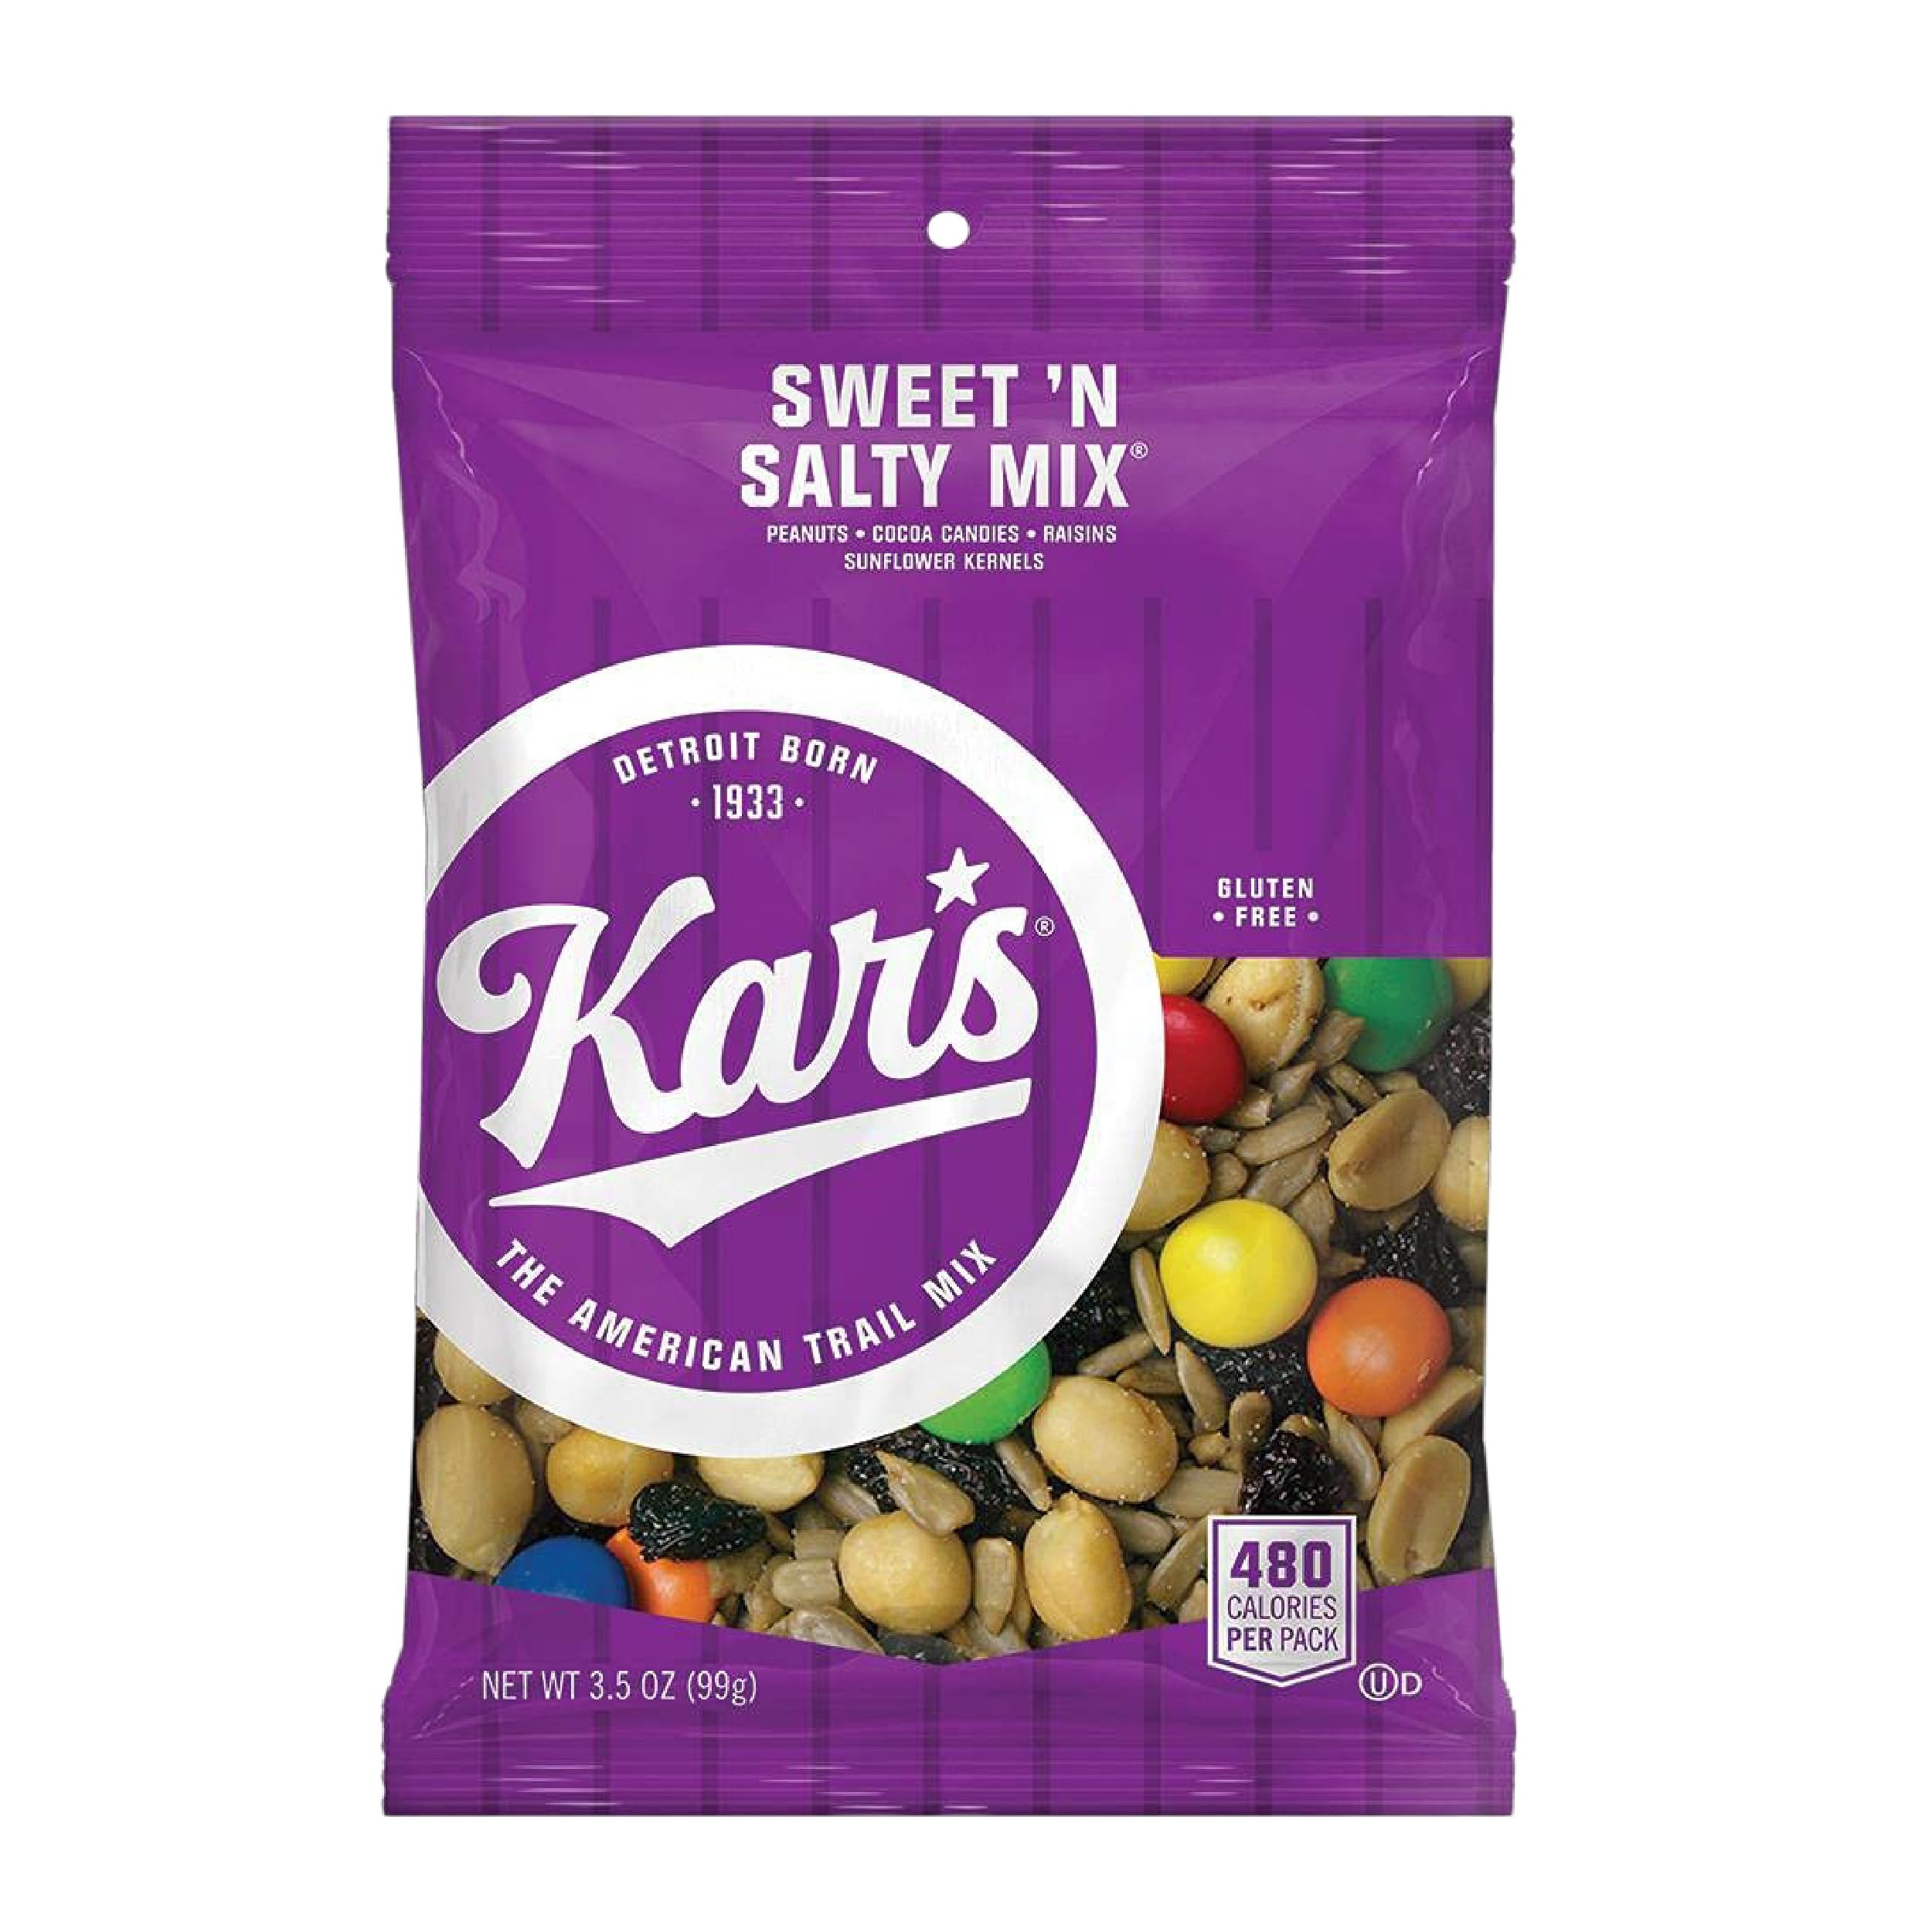
Item Name: Kar’s Nuts Sweet ‘N Salty Trail Mix – 3.5 oz Individual Snack Packs, Bulk Pack of 42 - Snacks for Adults and Kids
Bullet Point 1: TOTALLY SATISFYING NUT SNACKS – Satisfy every craving with Kar’s Nuts Sweet ‘N Salty Trail Mix. This box of bulk trail mix includes (42) 3.5 oz individually wrapped snacks.
Bullet Point 2: SWEET ‘N SALTY – Bring your energy into balance! Kar’s Nuts Trail Mix features a blend of gently roasted and lightly salted peanuts, naturally sweet raisins, cocoa candies and sunflower kernels. These nut snack packs satisfy every mood.
Bullet Point 3: SALTY SNACK – Kar’s Nuts trail mix varieties are free of hydrogenated oils and trans fats. They’re also certified Kosher! You can feel good about enjoying and sharing with your friends and family.
Bullet Point 4: INDIVIDUAL TRAIL MIX PACKS – Ready to enjoy individual packs make these snacks easy to take on-the-go. Our conveniently packaged nut mix will leave you satisfyingly full. They’re great for travel snacks, kids’ lunches, concessions, offices & more.
Bullet Point 5: KAR’S NUTS – Since our humble beginnings in 1933, Kar’s Nuts has become a nationwide sensation—and it all started with good ol’ roasted peanuts. You could say we pioneered the Sweet ‘N Salty Nut Snack Mix movement, and if you did, you’d be right.
Value: 147.0
Unit: Ounce

Price: 14.635